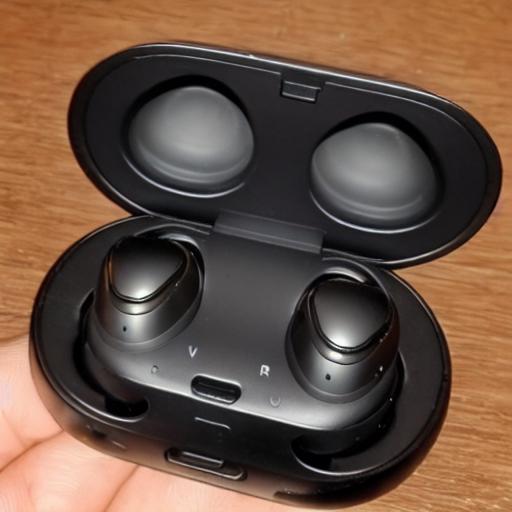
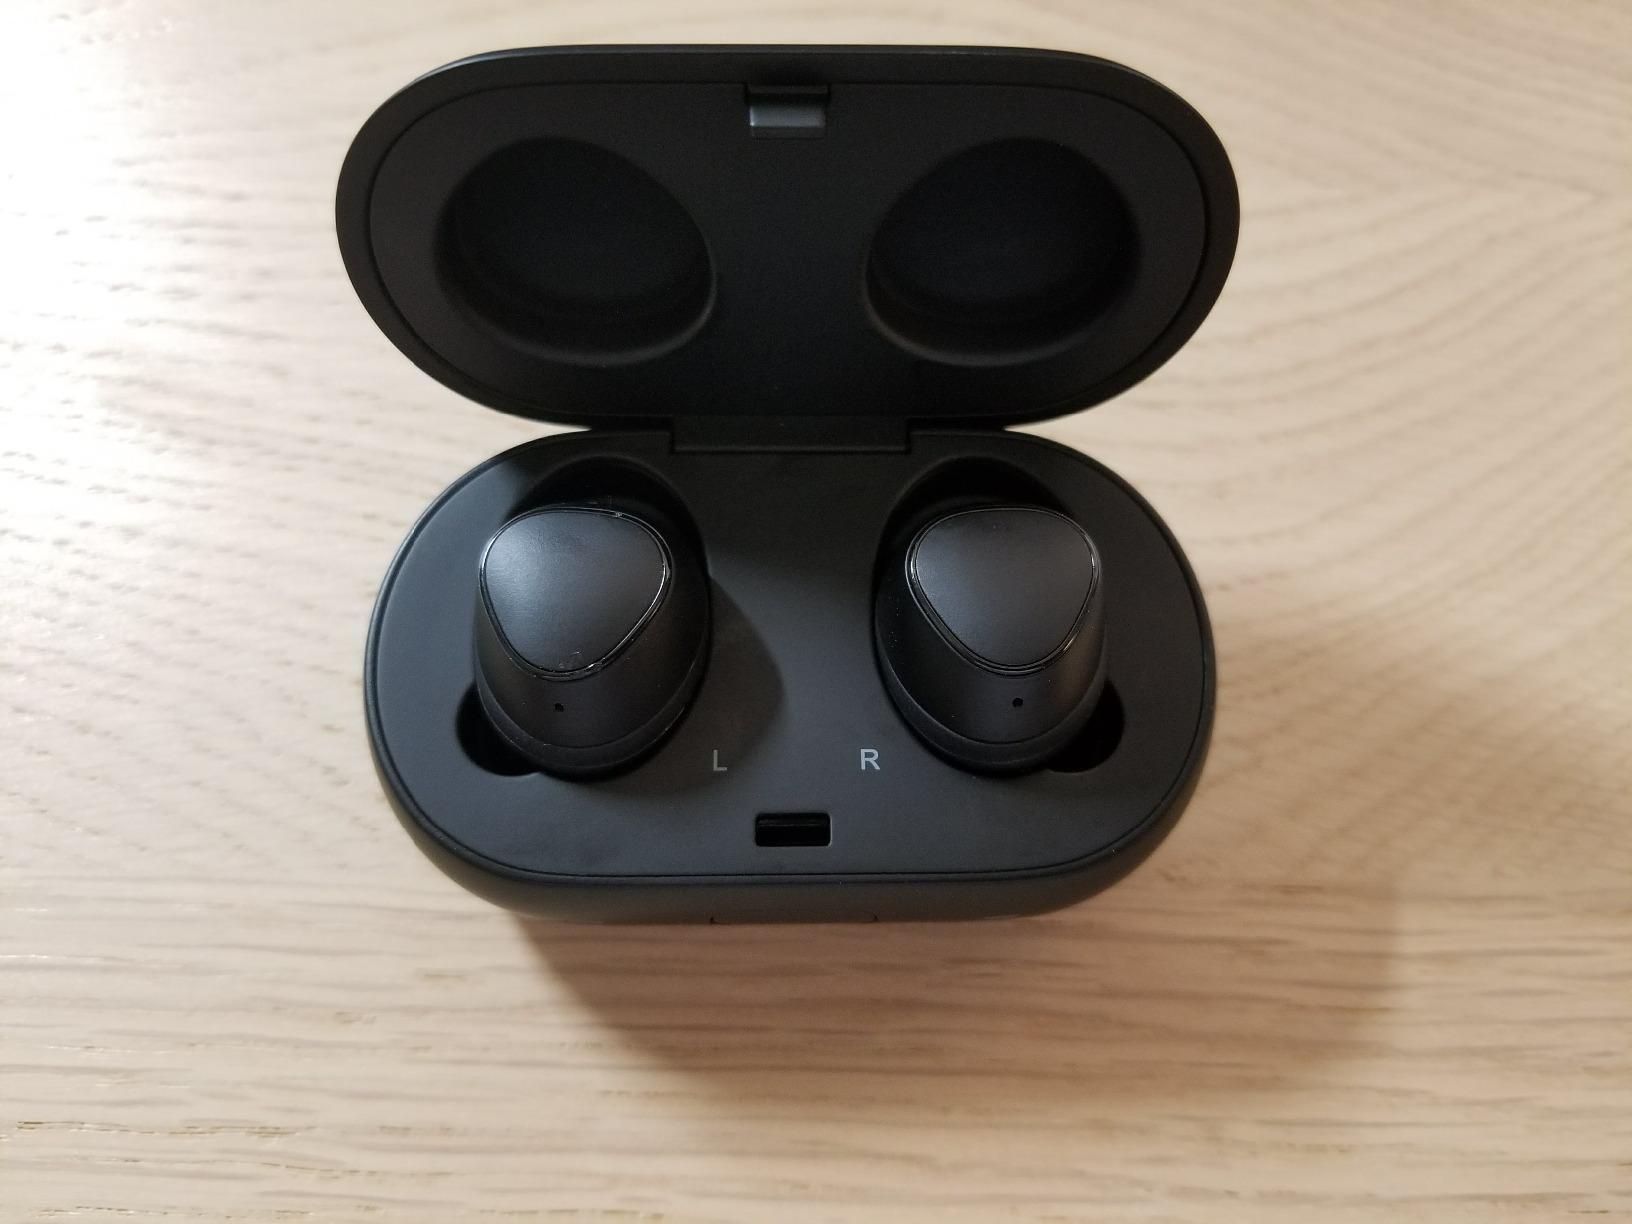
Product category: earbuds
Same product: no